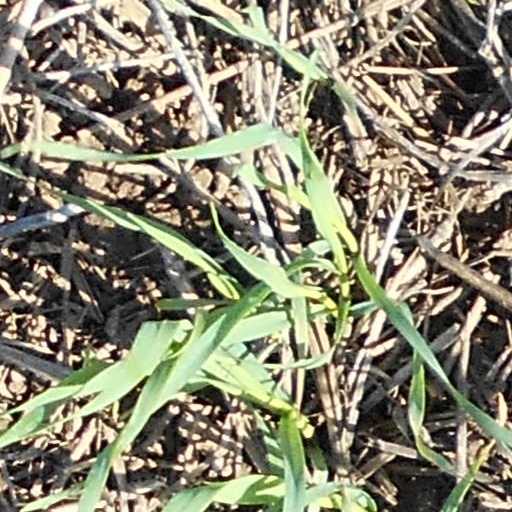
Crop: wheat